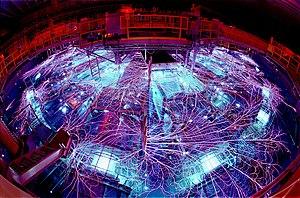
La Z machine est un générateur de rayons X pulsés, ultra-compact à cadence élevée, le plus puissant au monde dans les années 2010. Elle est installée dans les locaux des laboratoires Sandia à Albuquerque au Nouveau-Mexique. Conçue pour soumettre des matériaux à des conditions extrêmes de température et de pression, elle est principalement utilisée dans le but de rassembler les données nécessaires à la simulation informatique des armes nucléaires. Elle ouvre de nouvelles perspectives dans l'étude de la fusion nucléaire car elle crée des températures de plusieurs milliards de degrés.